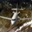
Label: airplane